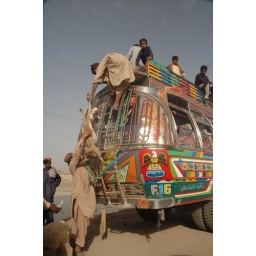
goat shift the bus to his Owner in JACOBABAD. Photo By Jahangir Khan